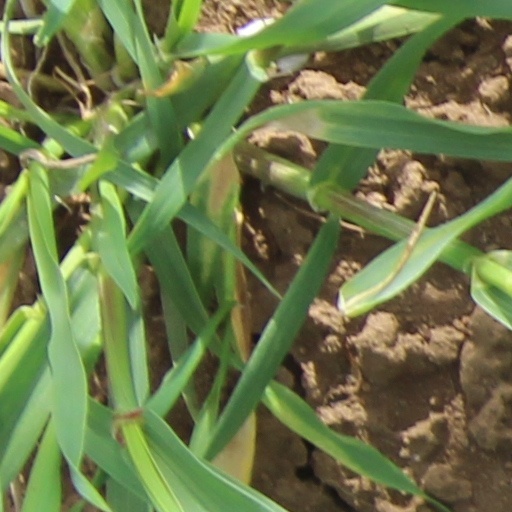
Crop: wheat